Kathryn Grayson

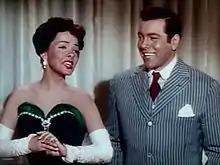
with Mario Lanza in "The Toast of New Orleans"

In 1950, Grayson was once again partnered with Lanza, and portrayed an opera singer in "The Toast of New Orleans", and performed the Academy-Award-nominated song "Be My Love". While shooting the "Madama Butterfly" scene in the film, Lanza kept attempting to french kiss Grayson, which Grayson claimed was made even worse by the fact that Lanza would constantly eat garlic before shooting. Grayson went to costume designer Helen Rose, who sewed pieces of brass into Grayson's gloves. Any time Lanza attempted to french kiss her after that, she hit him with the brass-filled glove.